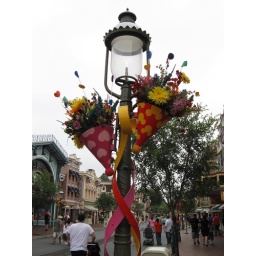
This lamp post was decorated in the style of the colorful &amp;quot;Celebrate&amp;quot; promotion. I thought it looked pretty good.